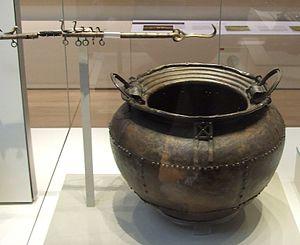
L’âge du bronze atlantique désigne un complexe culturel compris approximativement entre 1300 av. J.-C. et 700 av. J.-C qui inclut différentes cultures de la Péninsule Ibérique, des Îles Britanniques et de la côte atlantique de la France. Il se caractérise par les échanges culturels et économiques de certaines cultures indigènes survivantes qui finiront par laisser la place aux Indo-européens de l'âge du fer à la fin de la période. Il est suivi par l'âge du fer.